Thomas Hennessy (American football)

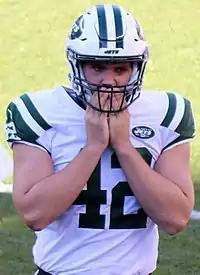
Hennessy with the New York Jets in 2017

Thomas Hennessy (born June 11, 1994) is an American professional football long snapper for the New York Jets of the National Football League (NFL). He played college football for the Duke Blue Devils. He has also been a member of the Indianapolis Colts.